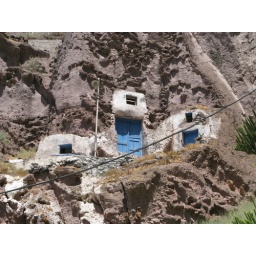
building in the mountain